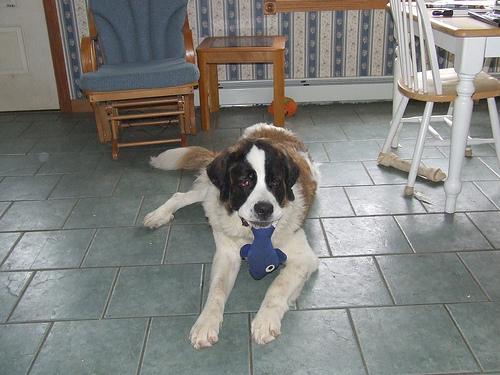
Breed: saint bernard